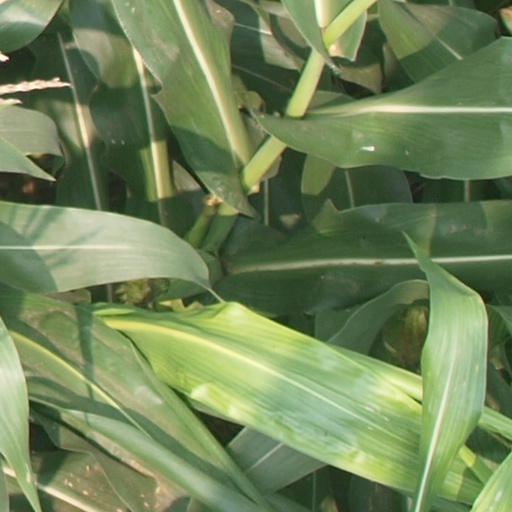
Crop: maize; corn